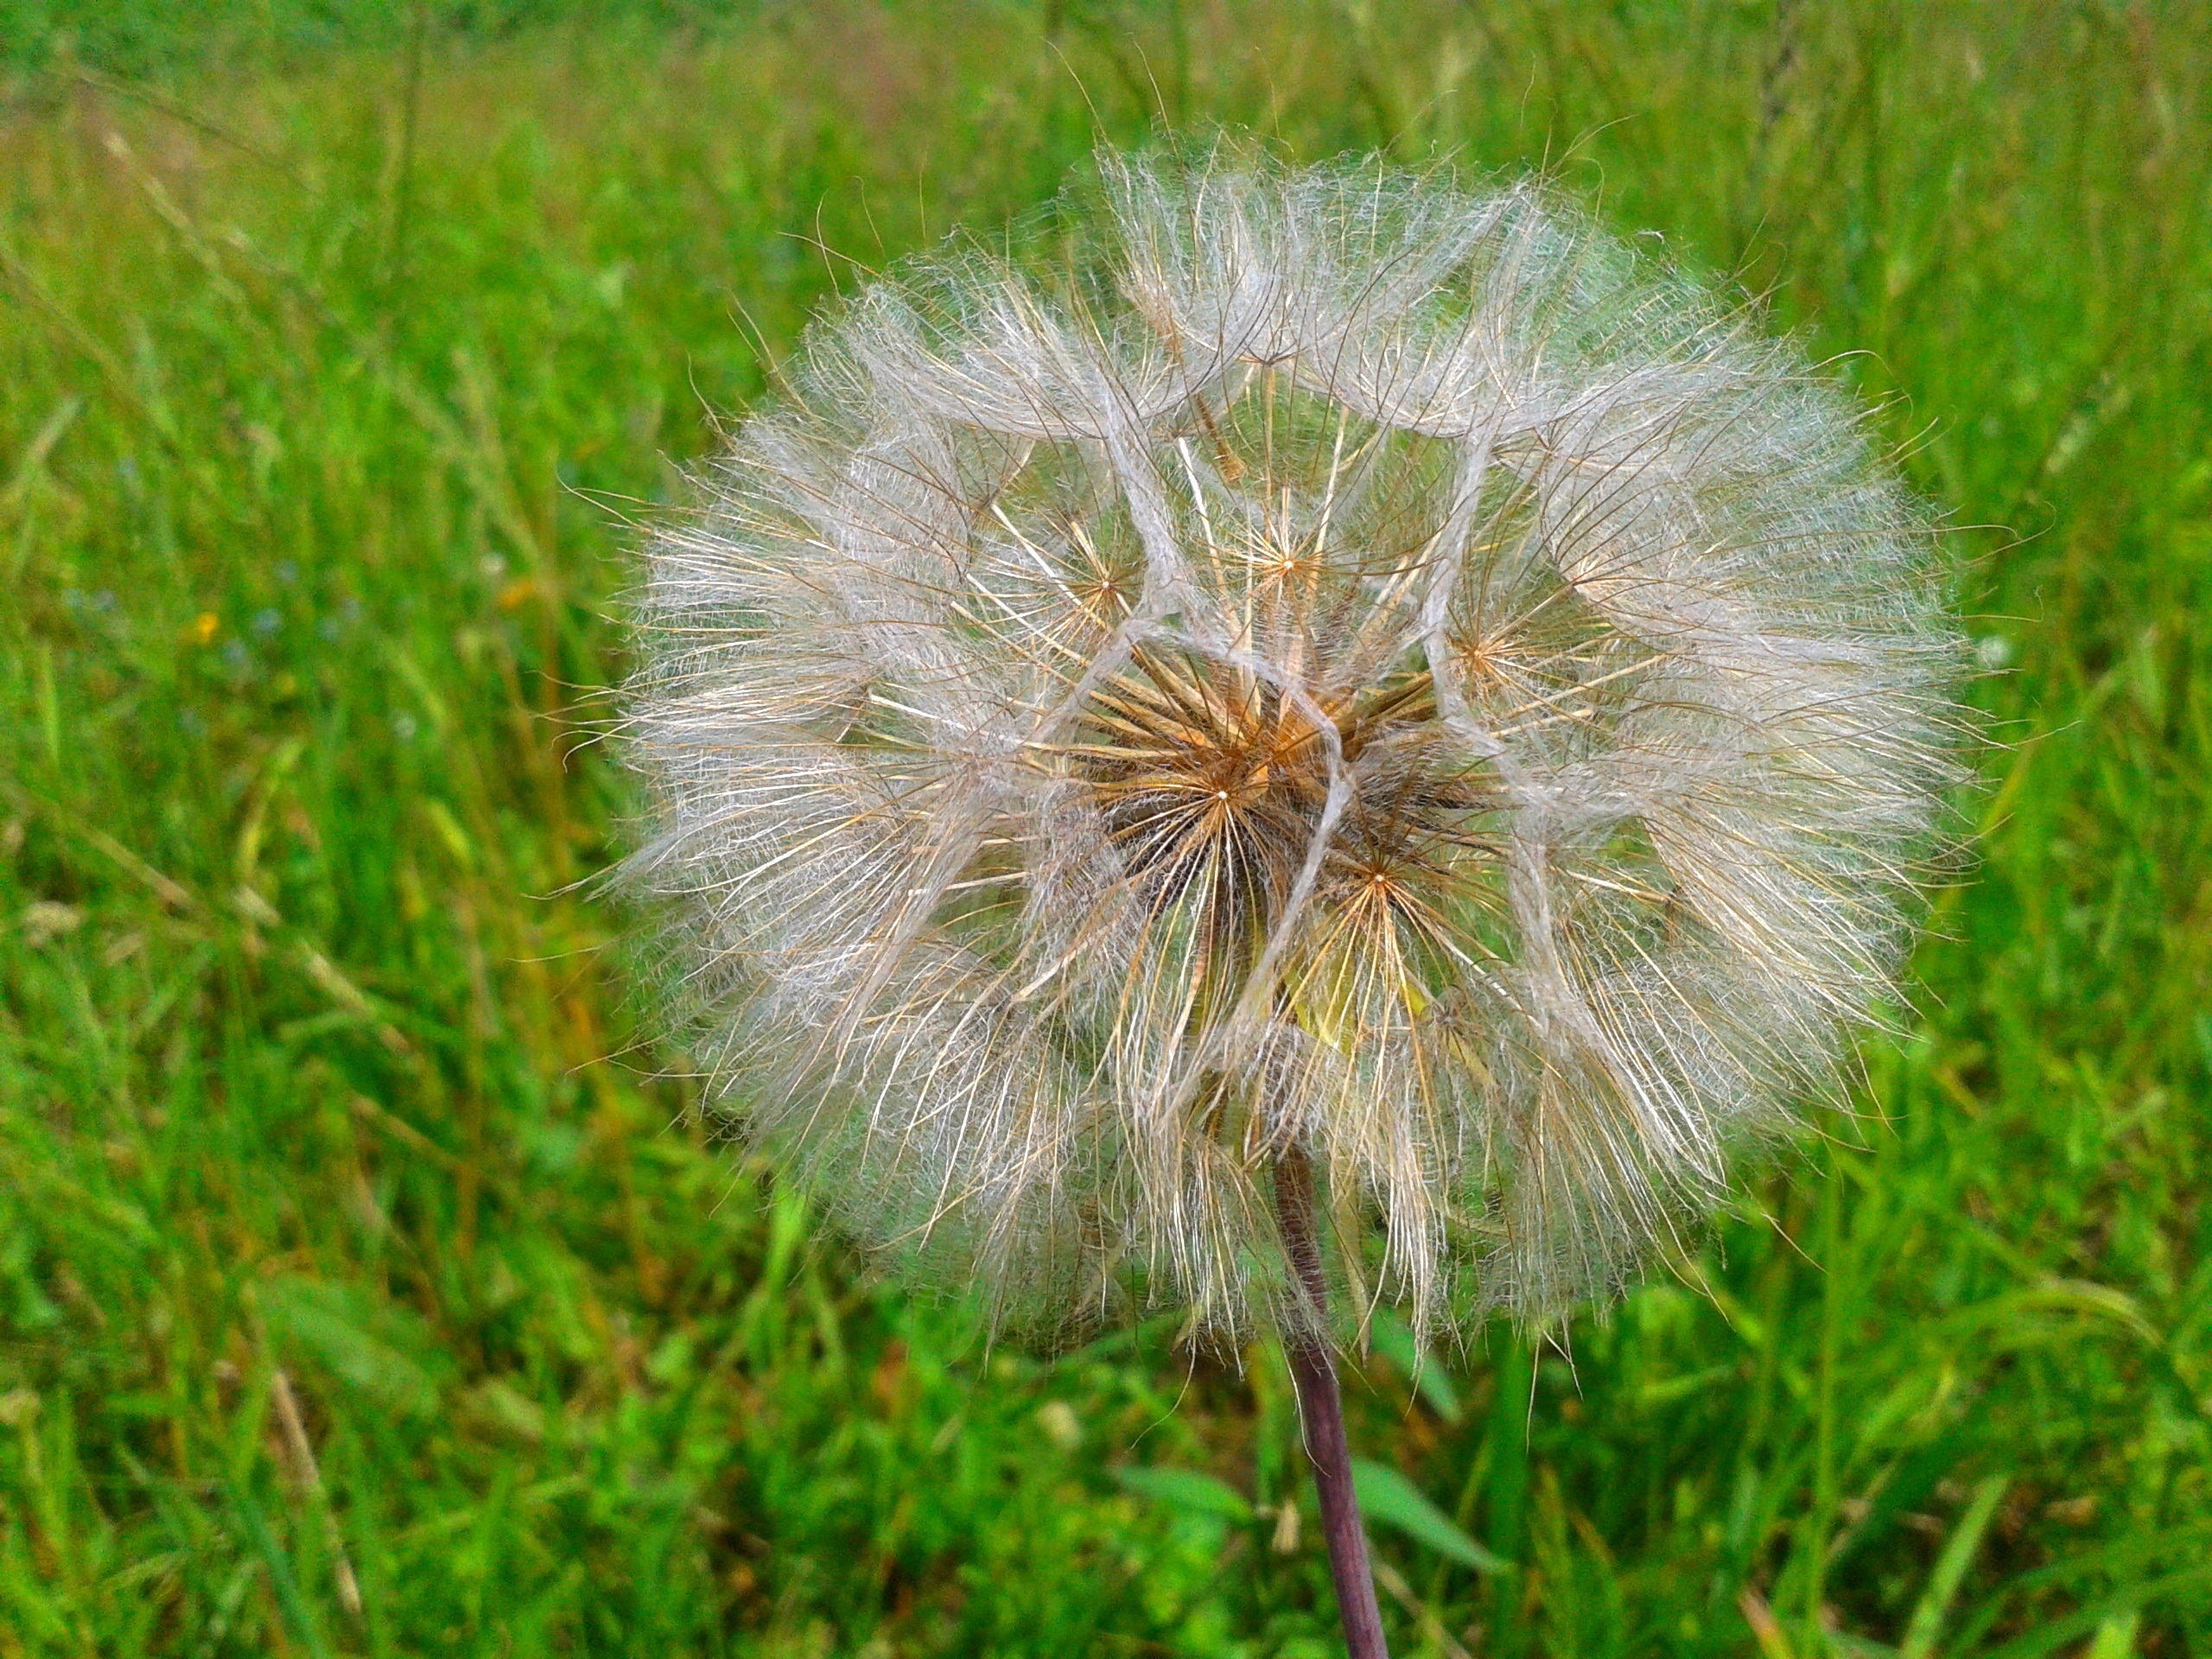
nature, grass, plant, lawn, meadow, dandelion, prairie, leaf, flower, wind, summer, spring, botany, closeup, flora, wildflower, close up, seeds, thistle, macro photography, flowering plant, daisy family, nuns, sonchus oleraceus, polyana, grass family, plant stem, land plant